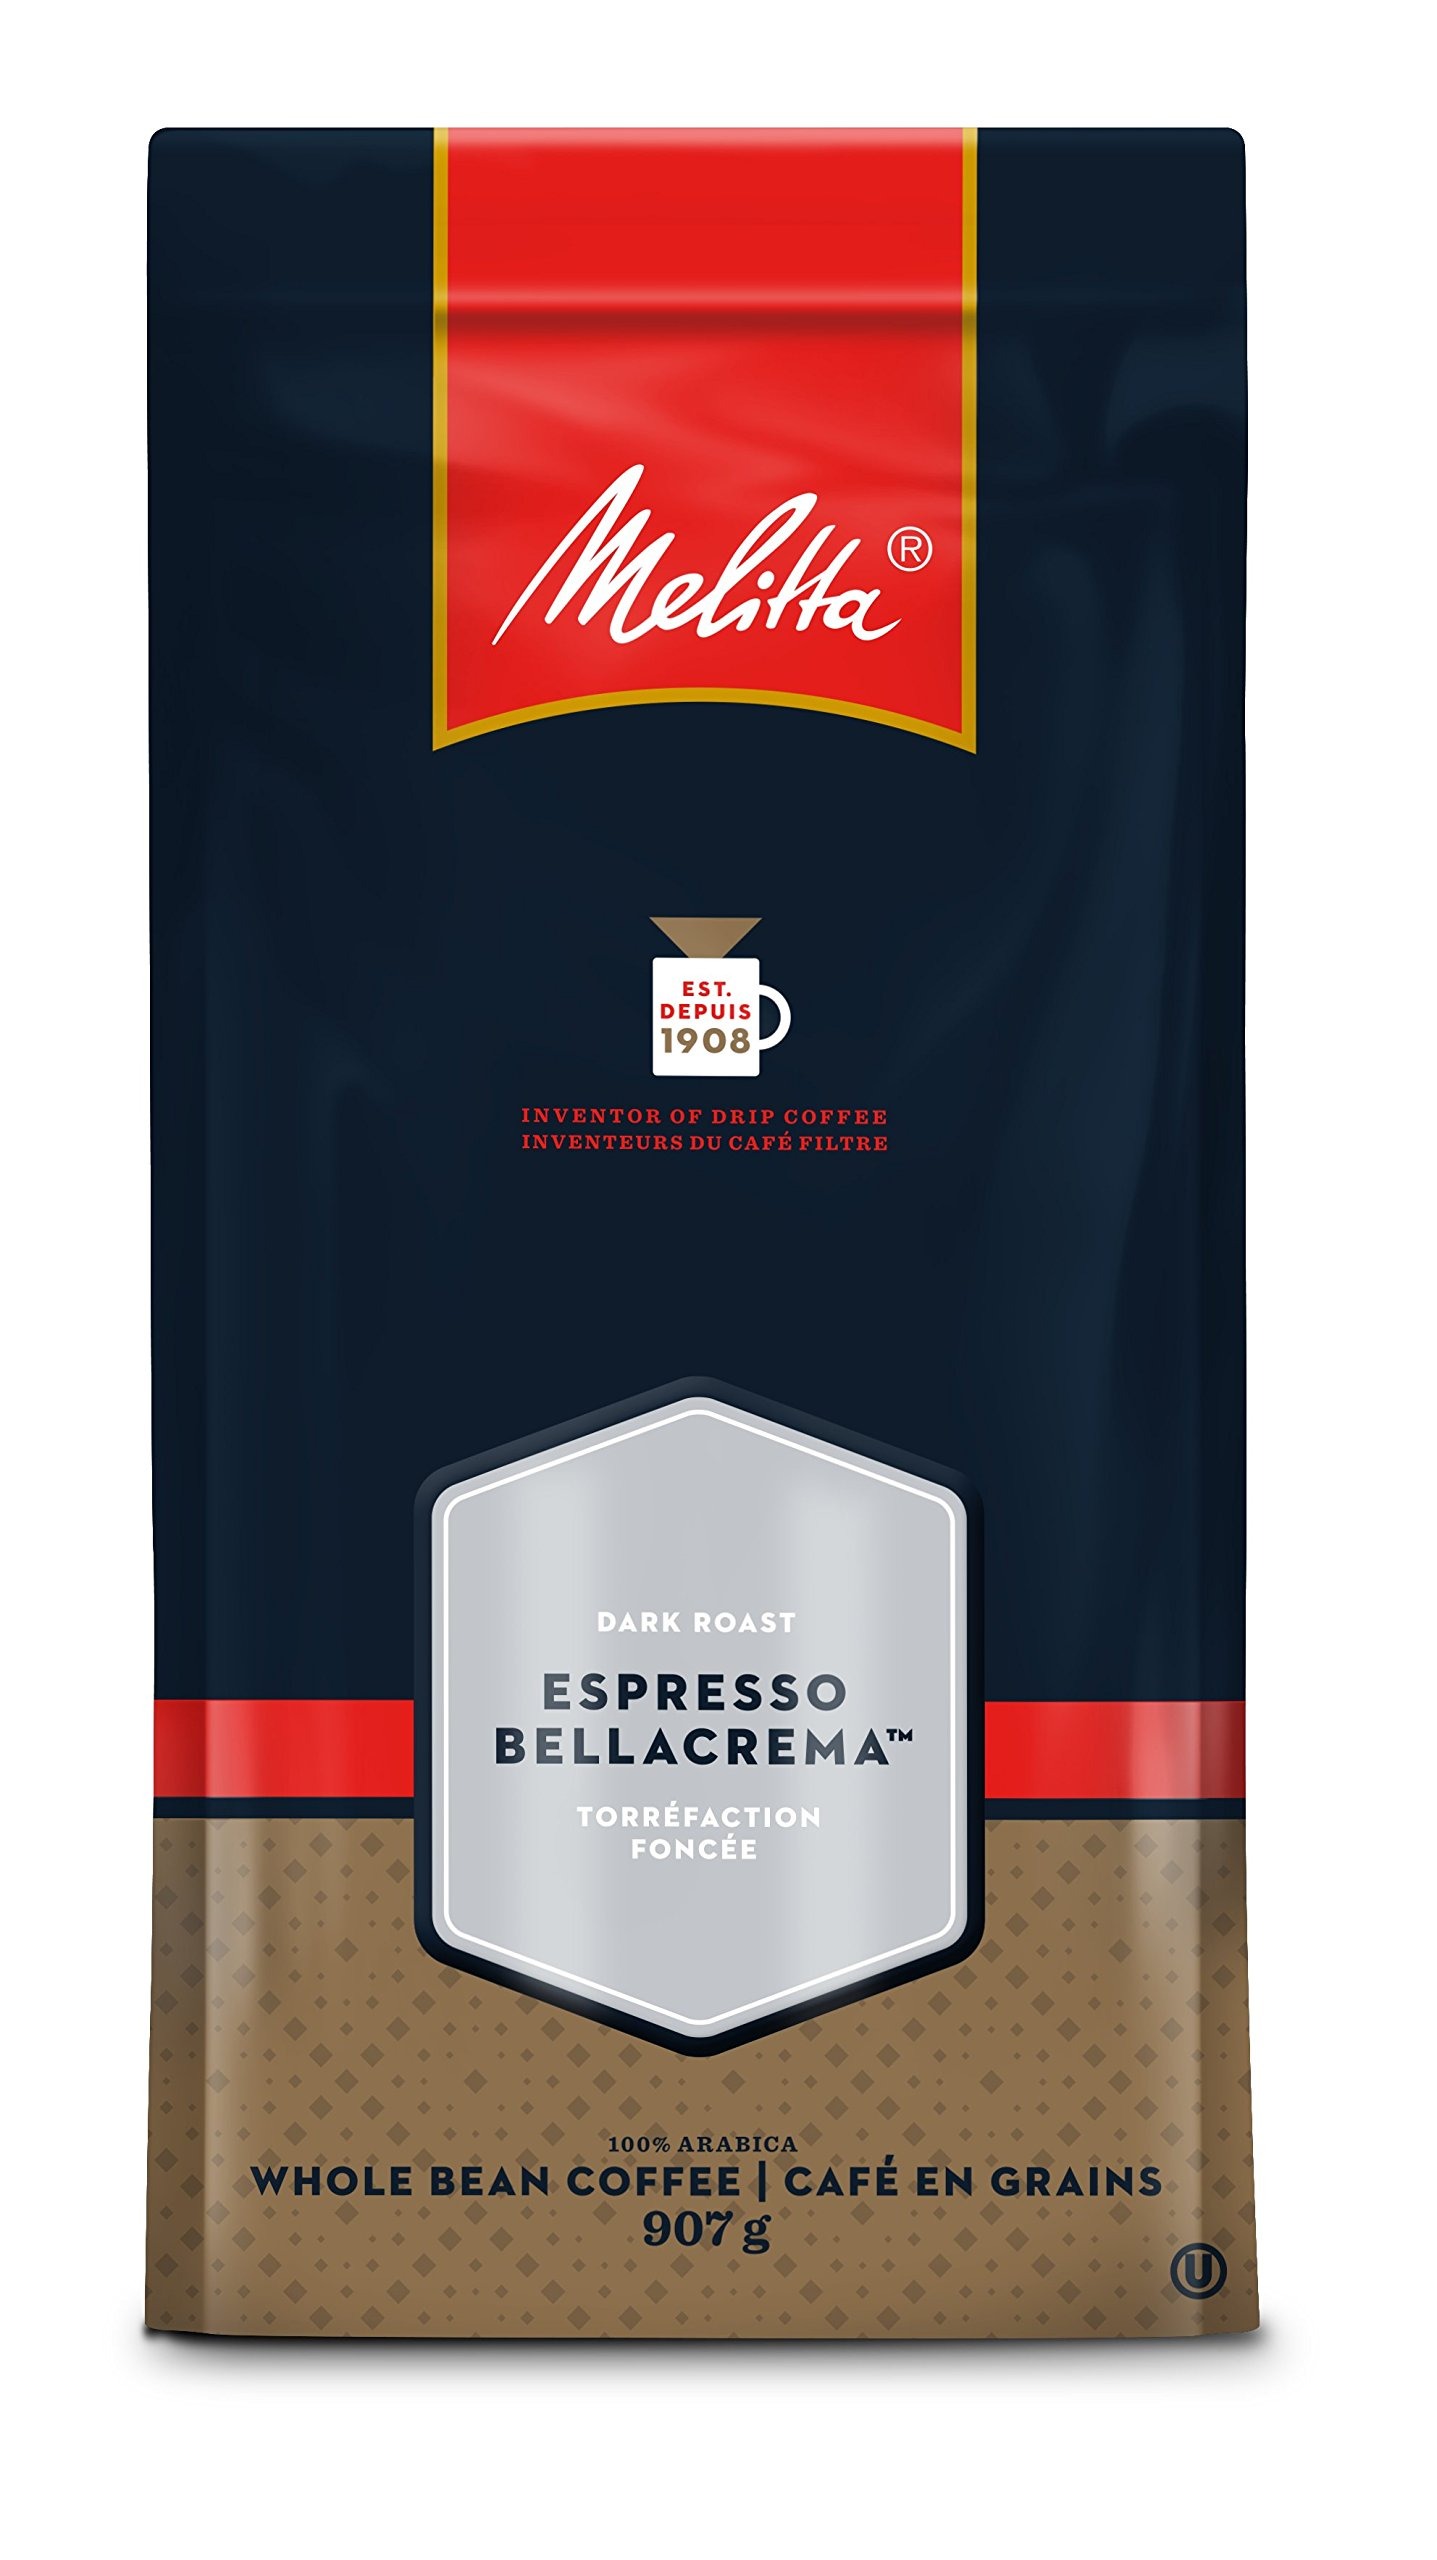
Item Name: Melitta Espresso, BellaCrema, Dark Roast, Whole Coffee Beans, 2 Pound Bag
Bullet Point 1: Low Acidity Coffee: With a mild and light aroma, our delicious and multi layered BellaCrema coffee beans are dark roasted, boasting a low acidity that's perfect for coffee and milk combinations
Bullet Point 2: Premium Quality Coffee: We select only premium coffees from the finest coffee producing regions in the world; These high quality coffee beans are then roasted and ground extra fine to release the full elegance of the coffee; Kosher certified
Bullet Point 3: Number One Coffee Filter Brand in the World: Our cone, basket and single serve filters are all designed to brew rich, flavorful coffee; They are all compostable and made of high quality paper that won't tear for mess-free brewing
Bullet Point 4: Optimal Brewing: Our products are designed to provide optimal extraction resulting in a rich and flavoful cup of coffee which is never bitter
Bullet Point 5: Join the Pursuit for Better Coffee: Melitta is dedicated to providing the ultimate coffee experience with our premium coffee filters, coffee pods, pour-over brewers, coffee makers and premium coffees
Value: 32.0
Unit: Ounce

Price: 44.99